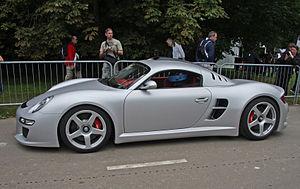
La Ruf CTR3 est une automobile sportive construite par la compagnie allemande Ruf. Elle est présentée à l'occasion de l'inauguration de l'usine Ruf en avril 2007, à proximité du circuit international de Sakhir, à Bahreïn. La dernière création de Aloïs Ruf Junior arrive exactement vingt ans après la CTR « Yellow bird ».